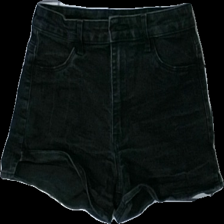
View: front
Type: Shorts
Category: Ladies
Brand: H&M
Colors: Black, Grey
Material: 78% bomull 18% polyester 1% elastan 3% andra fibrer
Cut: Tight
Size: 34
Season: All
Damage: skrynklga
Damage location: bottom center
Price range: <50
Recommended usage: Reuse
Description: svart gråa shorts